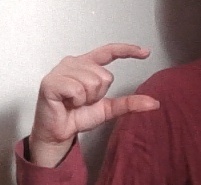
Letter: dal